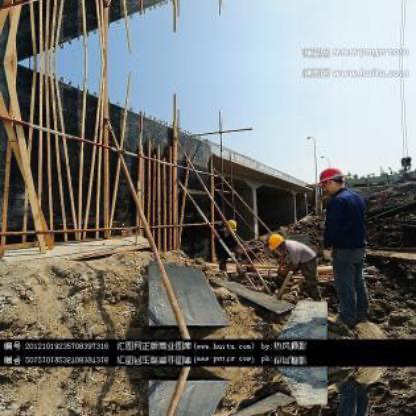
Objects in the image:
label: helmet
label: helmet
label: helmet